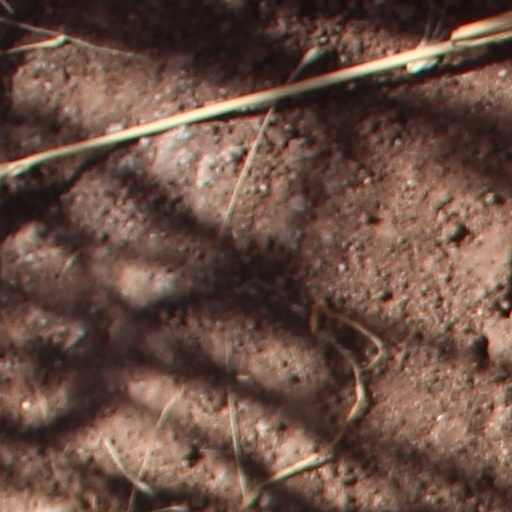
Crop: wheat